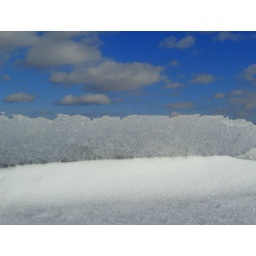
A small wall of Ice pushed by blowing winds as the water froze.